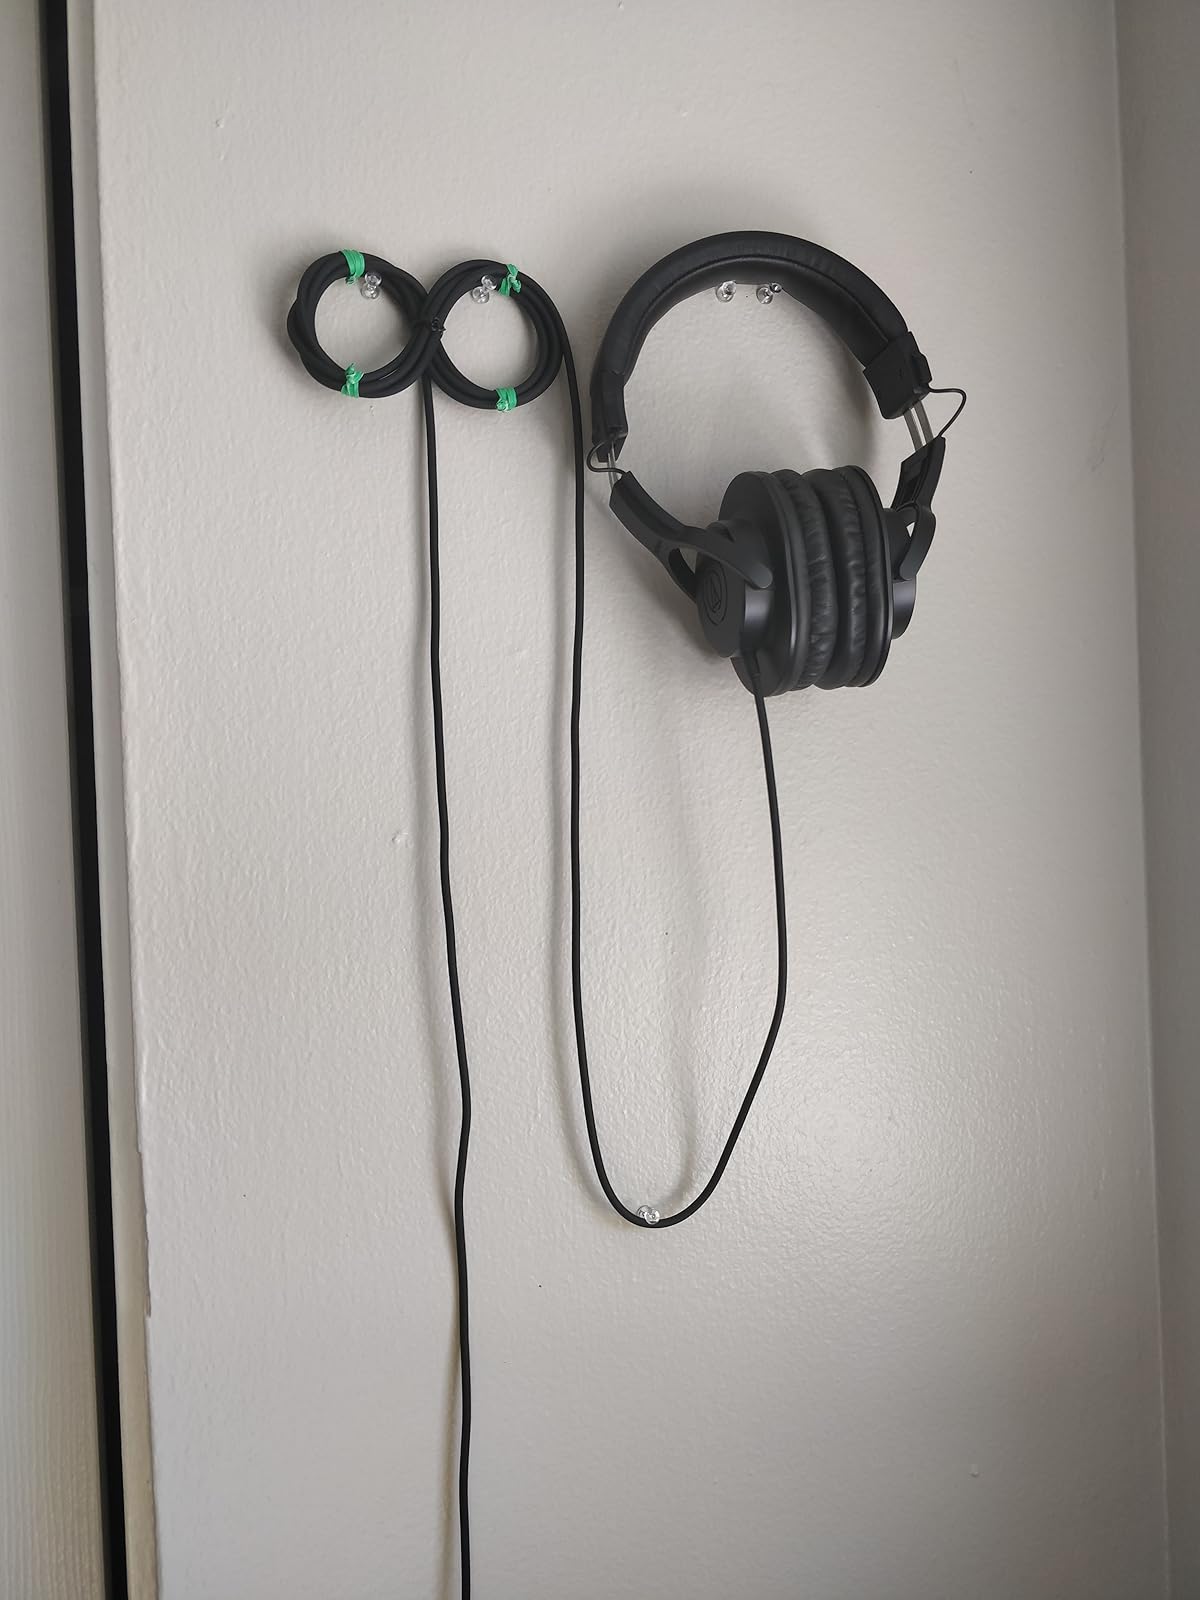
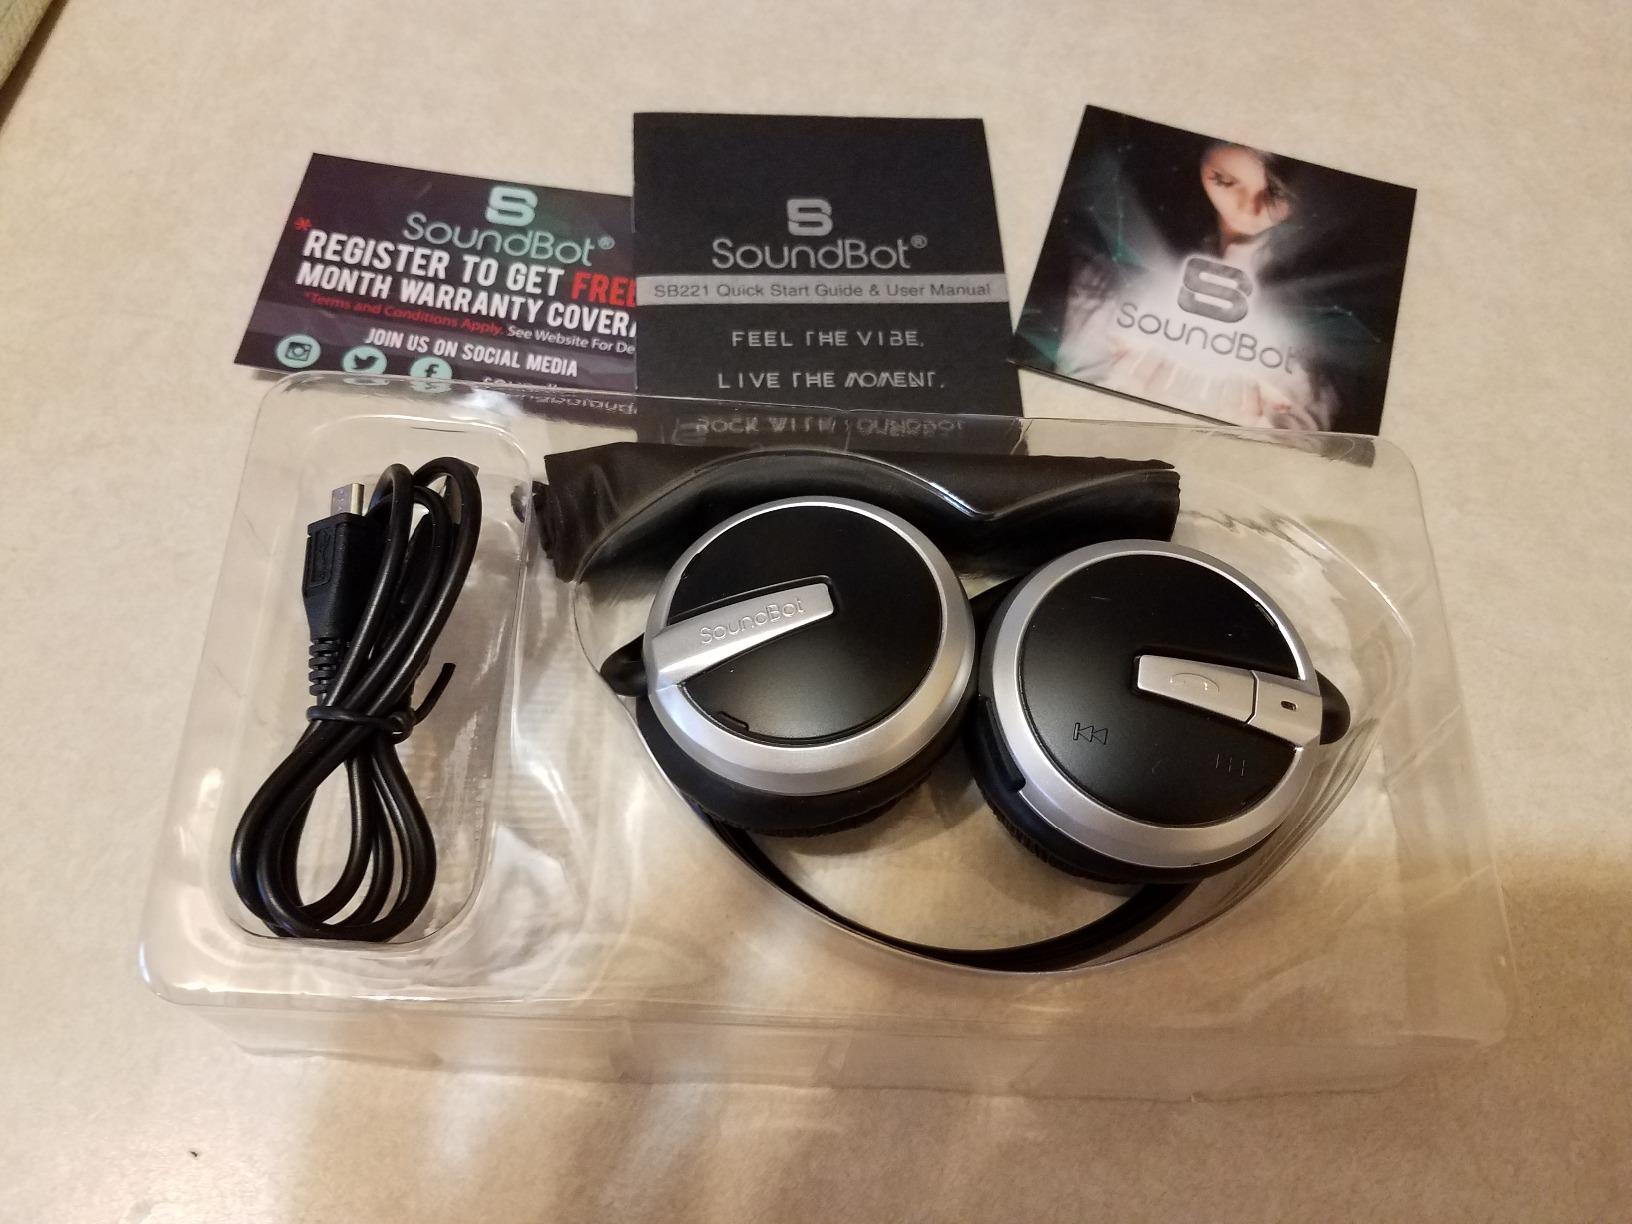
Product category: headphones
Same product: no